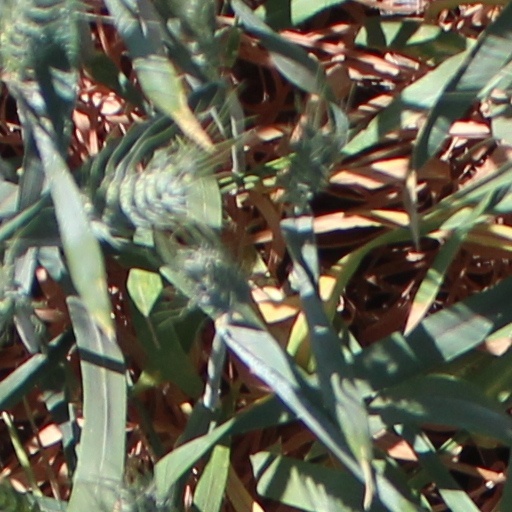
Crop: wheat